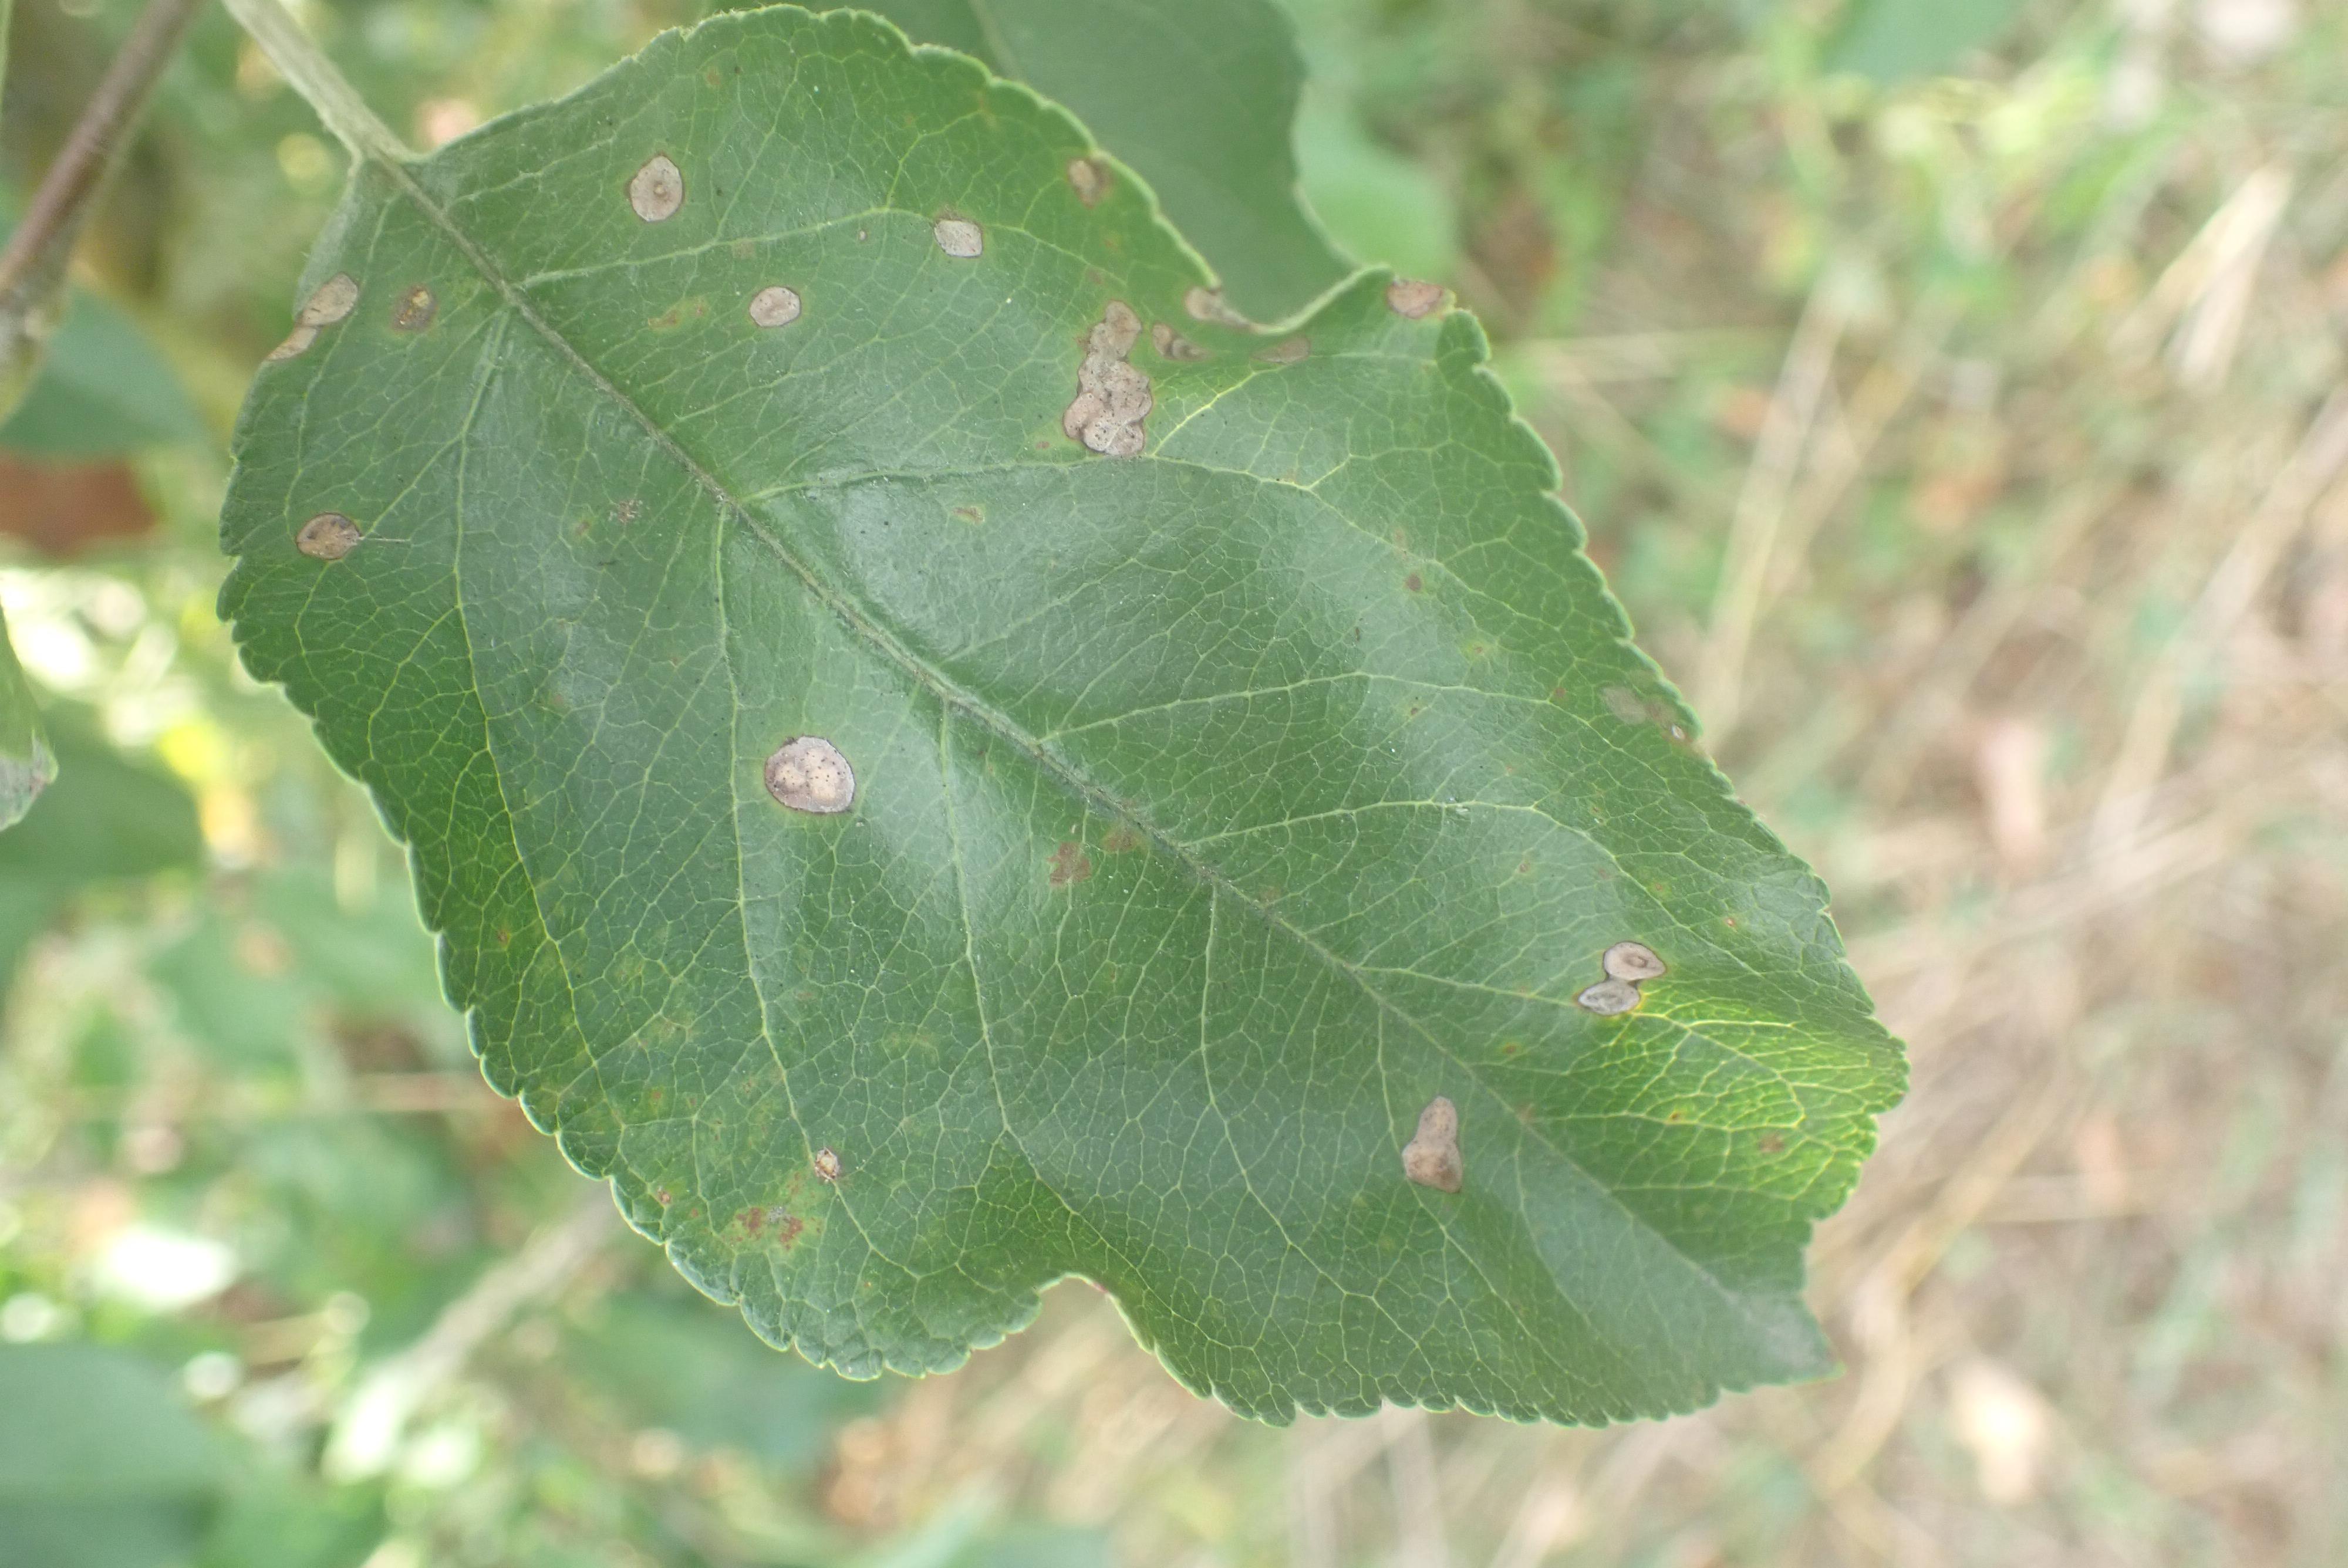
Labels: scab, frog_eye_leaf_spot